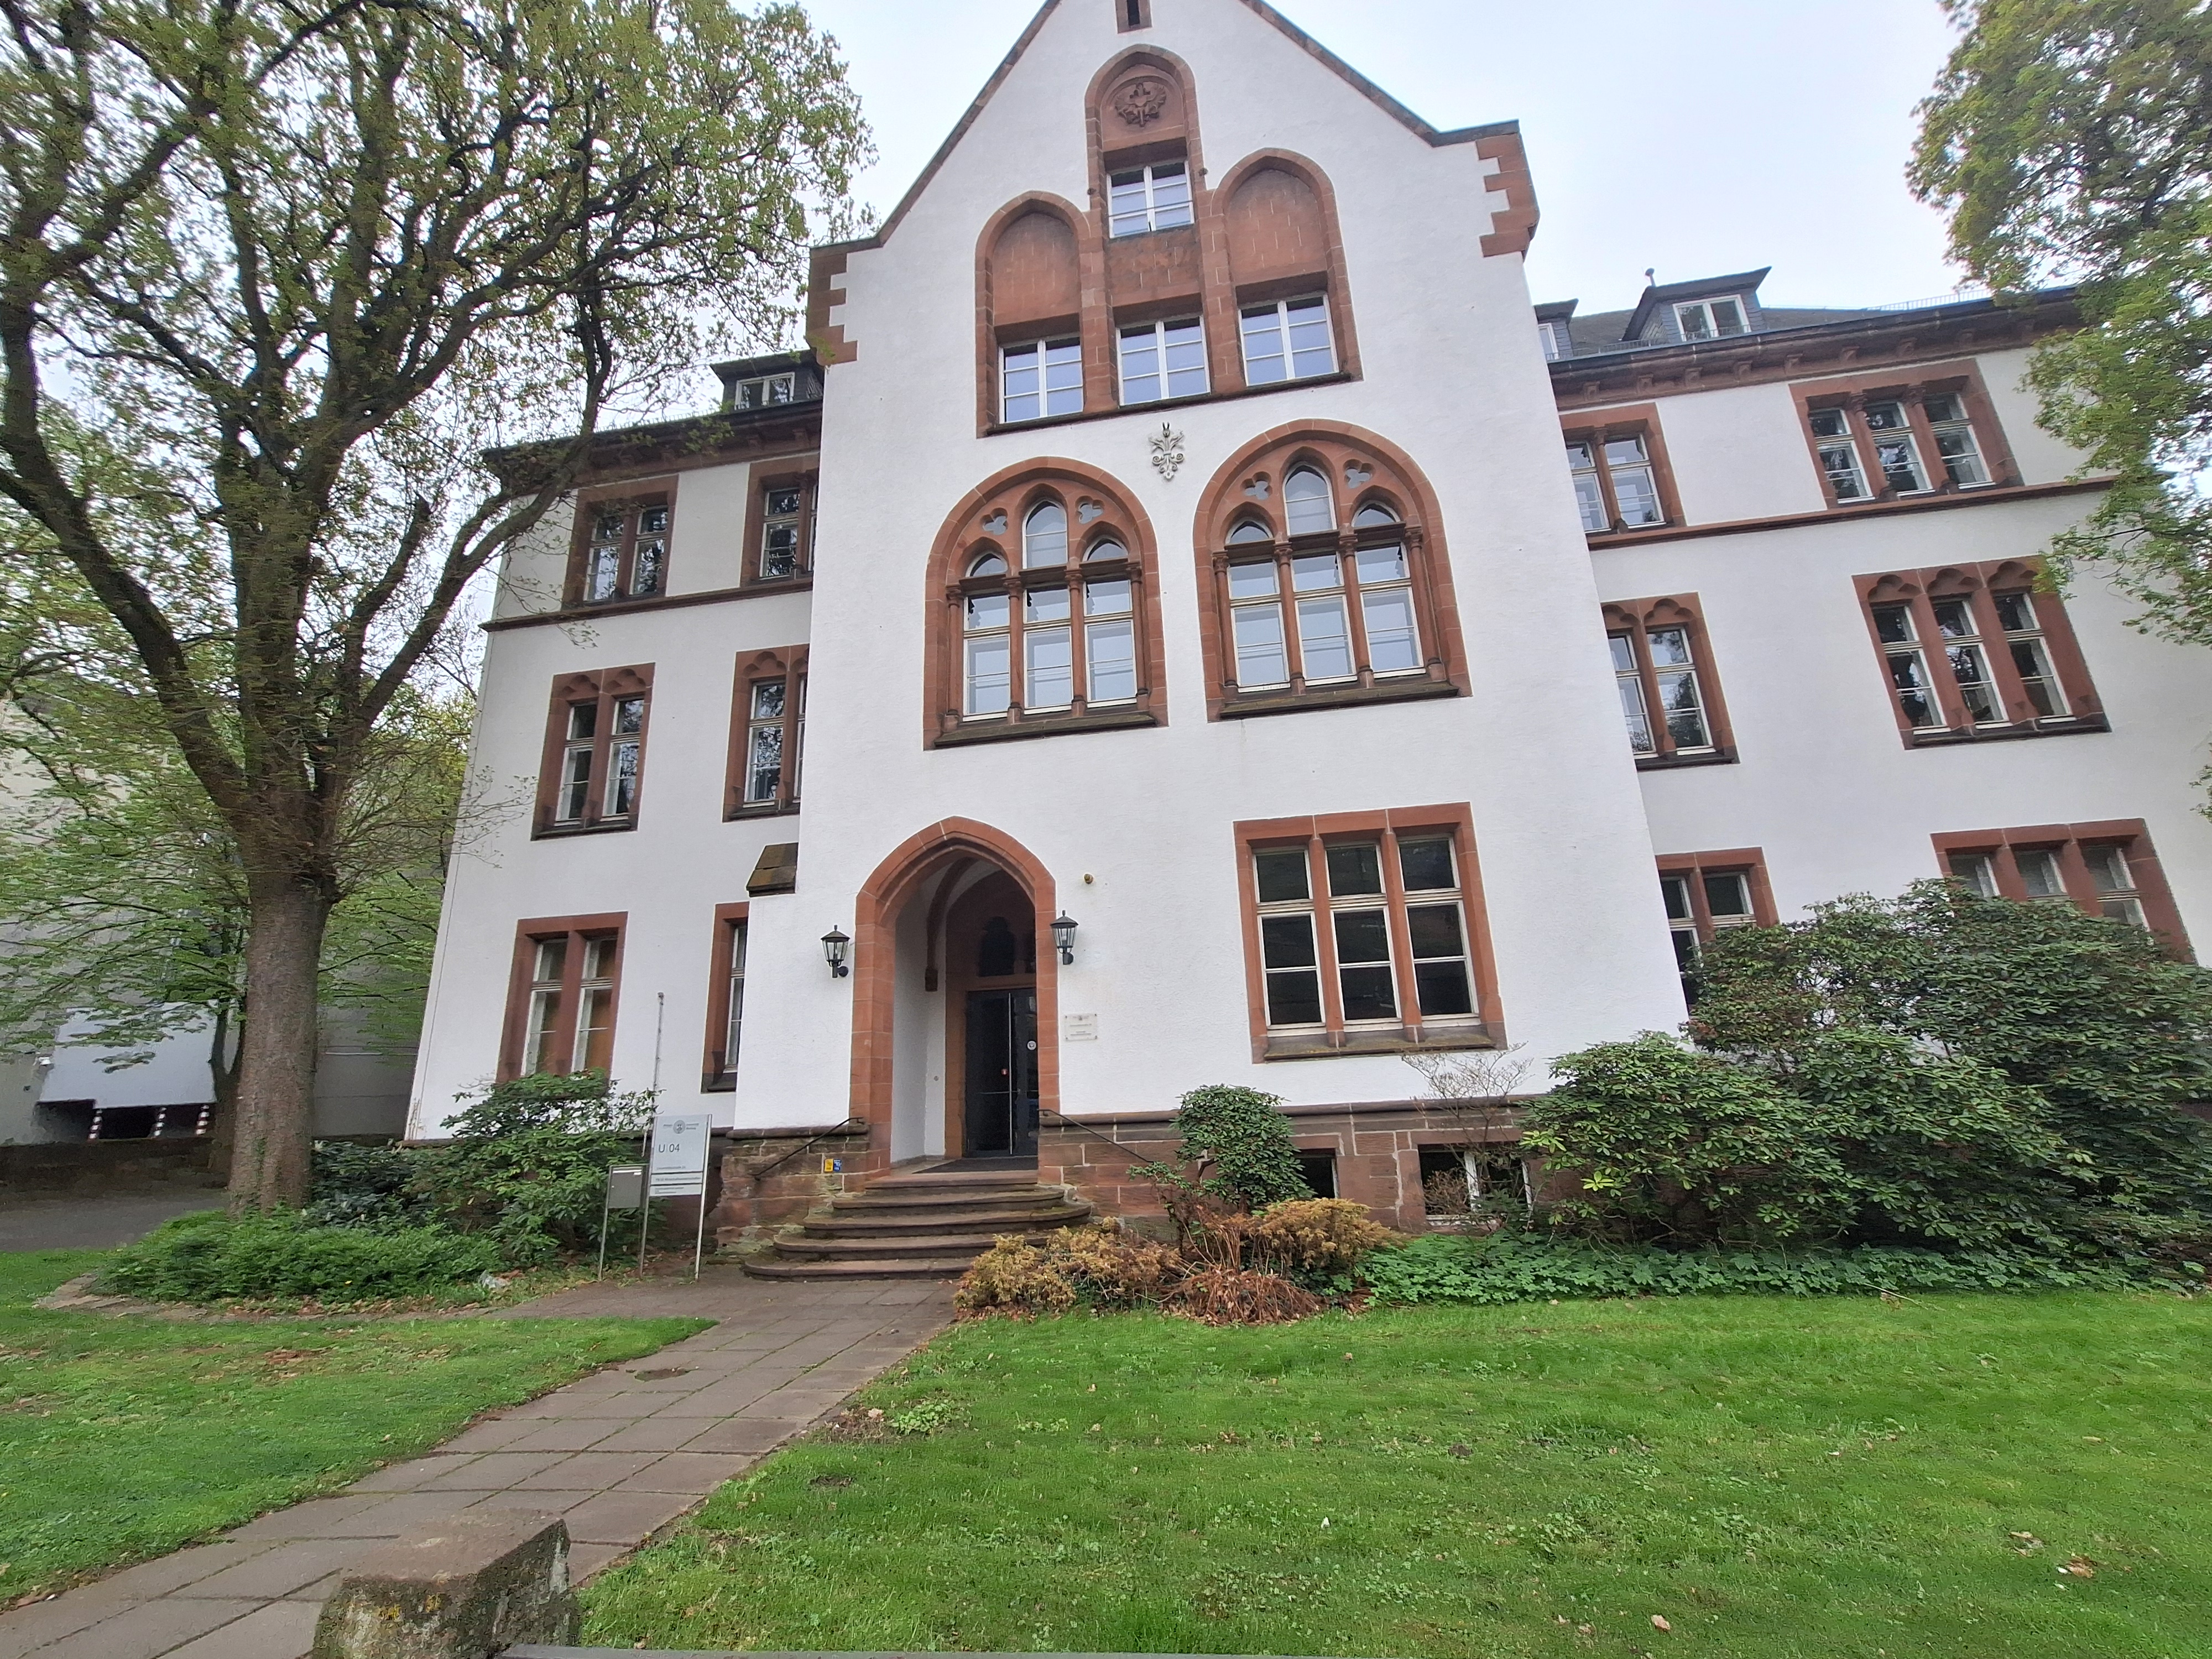
Building: Universitätsstraße 24